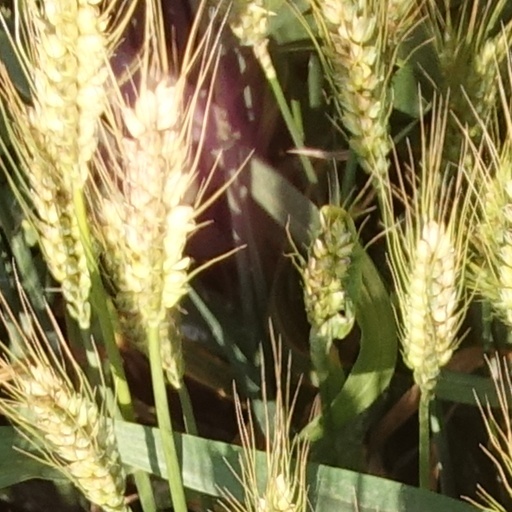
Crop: wheat